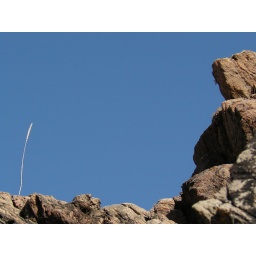
One bit of grass in all that rock